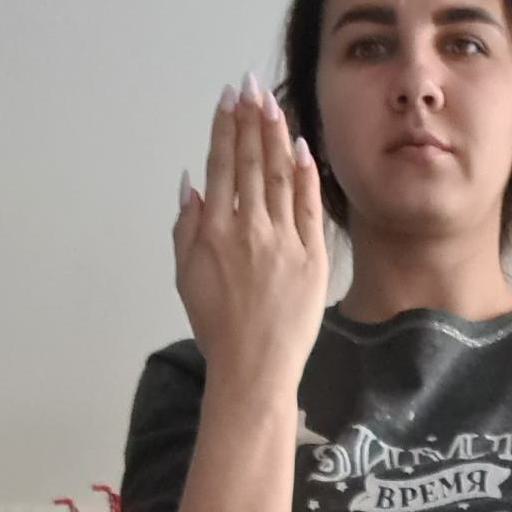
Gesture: stop_inverted